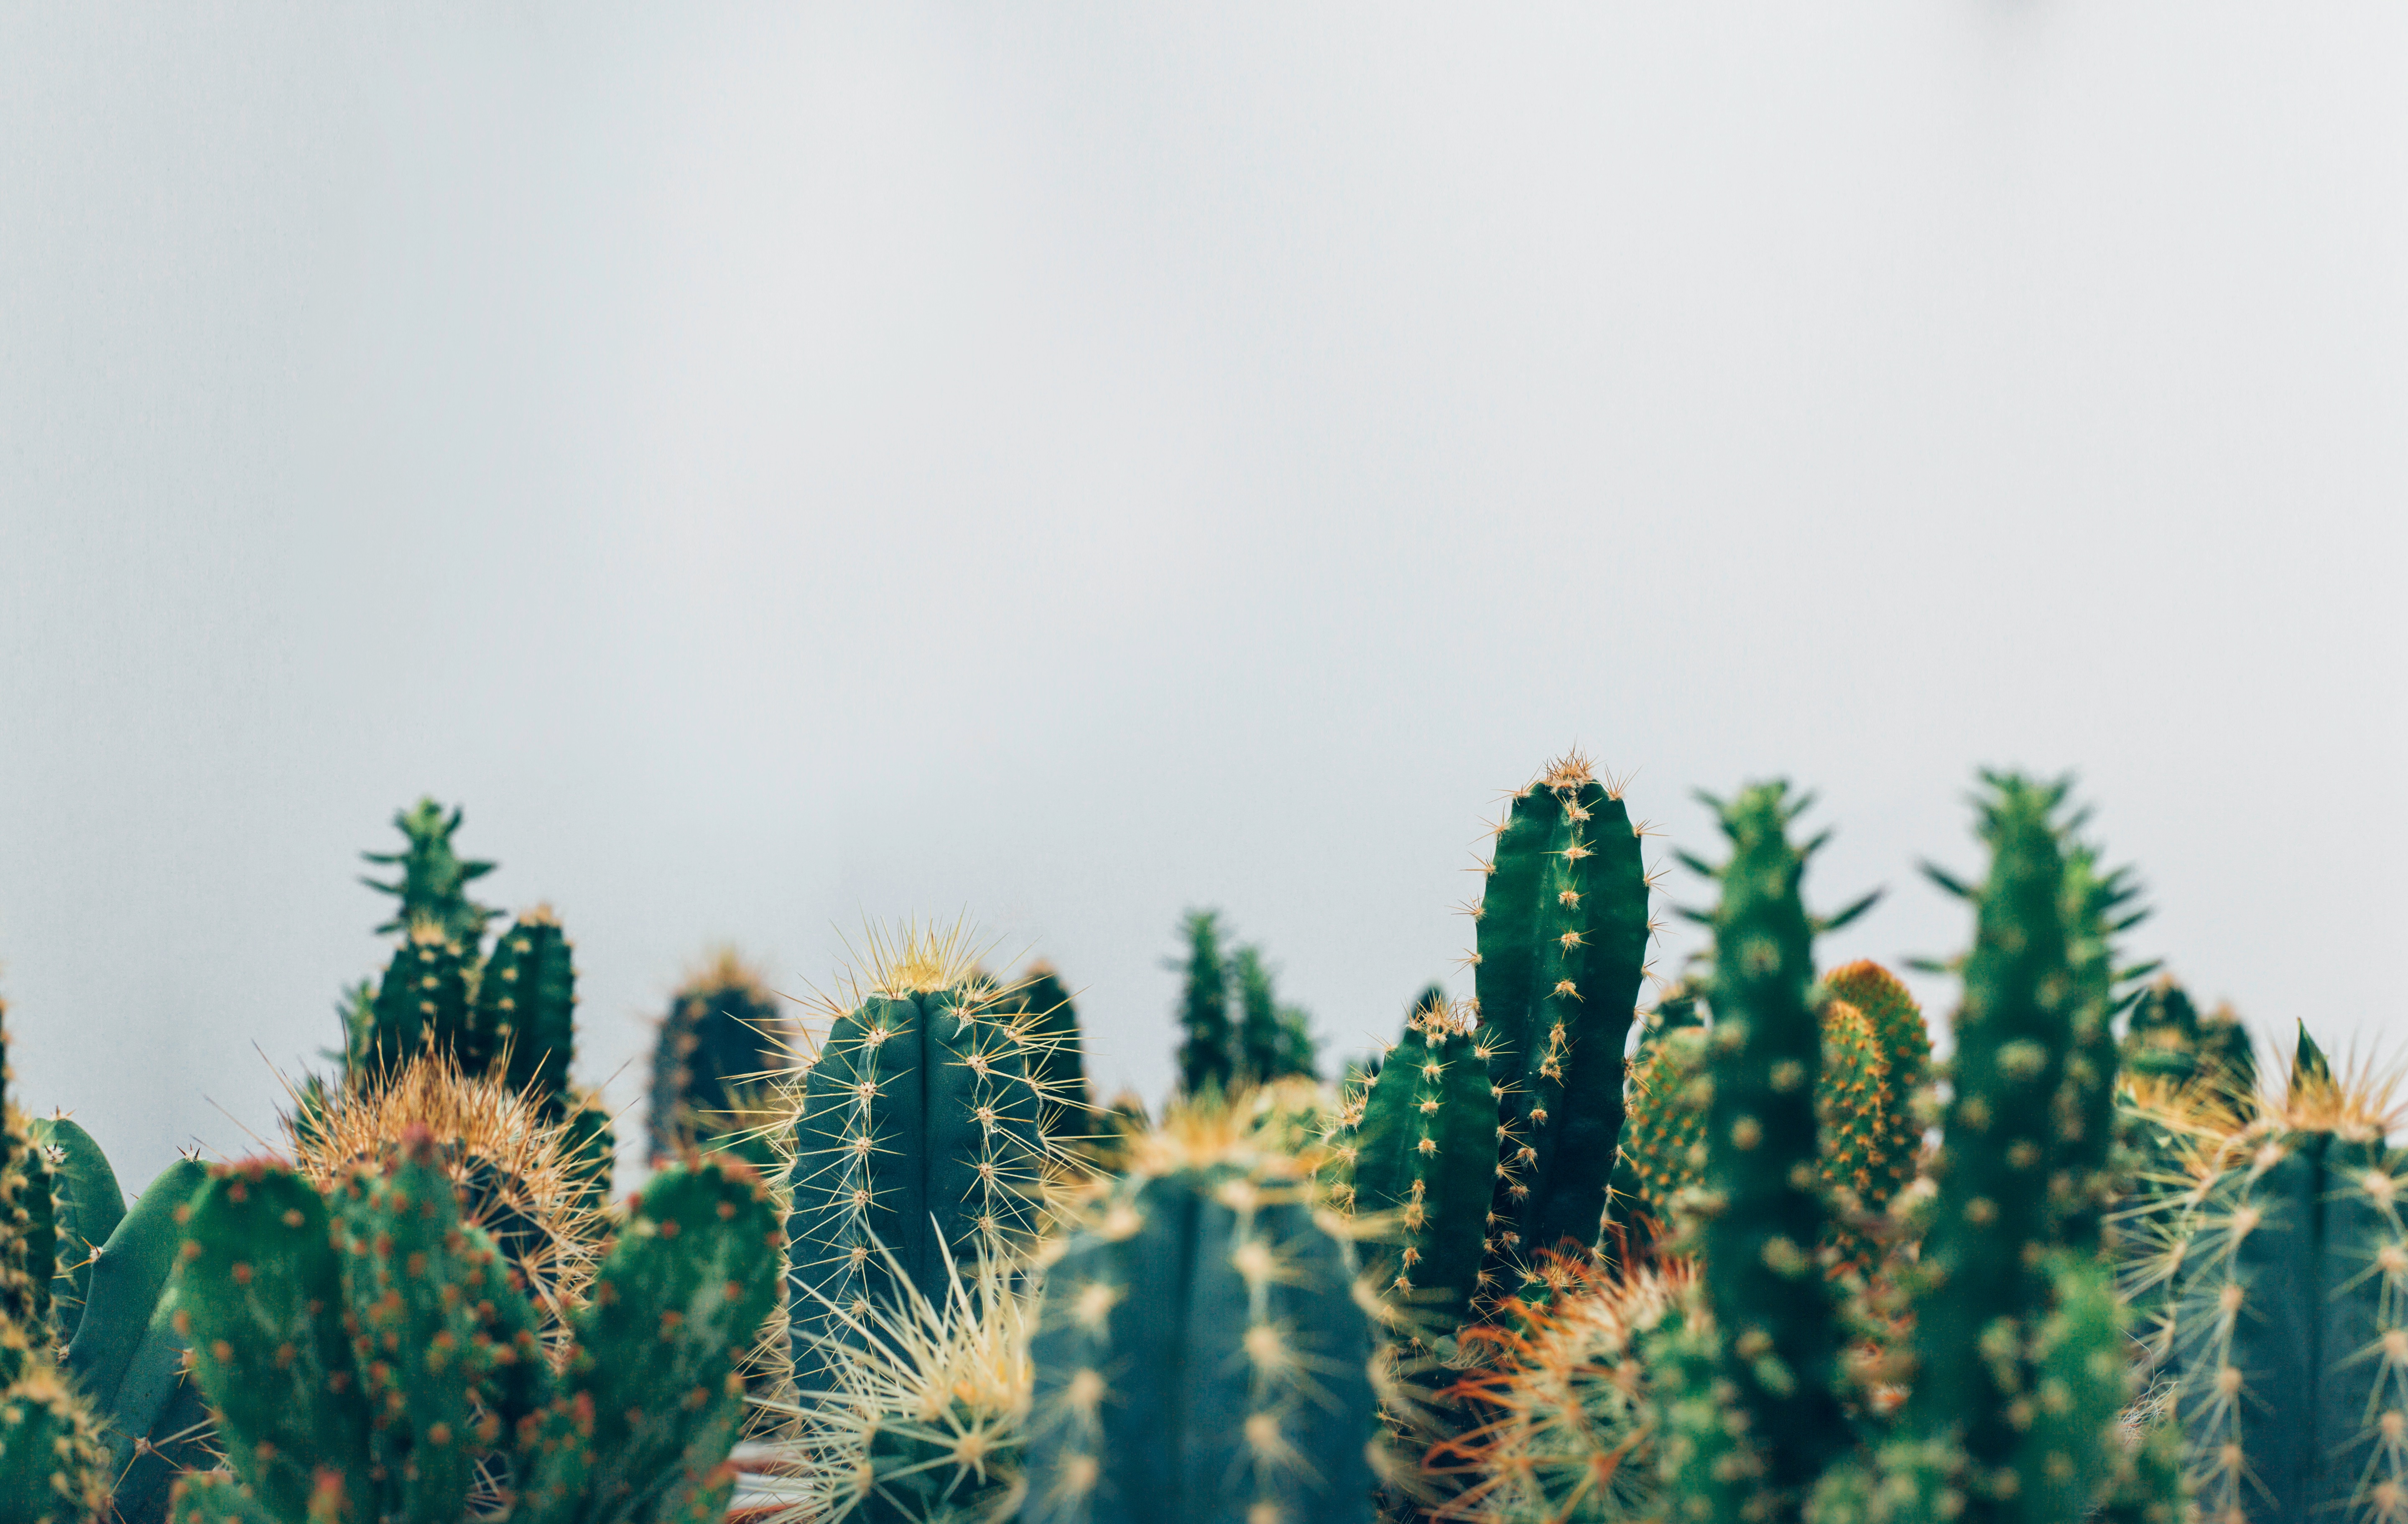
tree, grass, cactus, plant, field, leaf, flower, green, botany, cactu, cacti, flora, flowering plant, grass family, plant stem, land plant, arecales